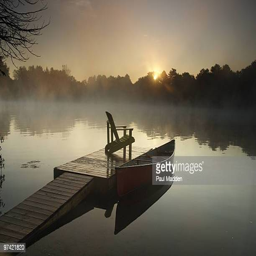
sunrise over canoe tied to a dock